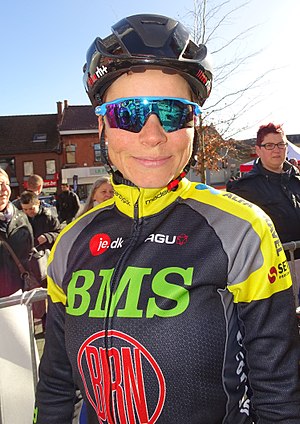
Camilla Møllebro
Møllebro ved Le Samyn des Dames 2016
Camilla Møllebro Pedersen er en tidligere dansk professionel cykelrytter. Hun vandt sølv ved DM i enkeltstart i 2015 og deltog i kvindernes enkeltstart ved VM i landevejscykling 2015.